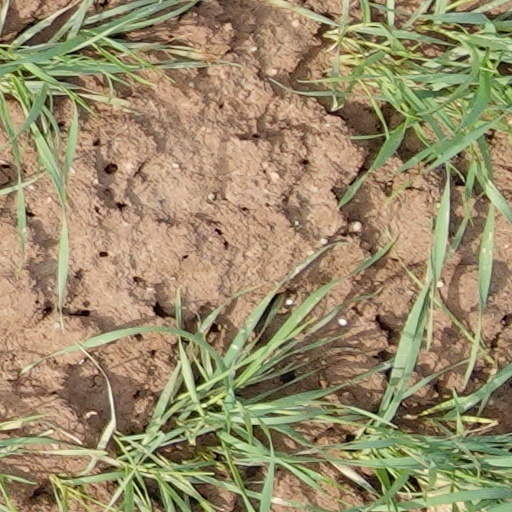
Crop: wheat